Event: Nepal Earthquake
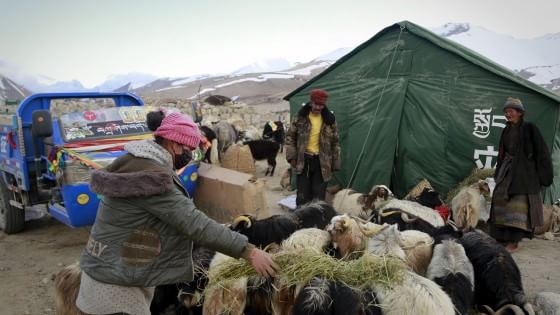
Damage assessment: damage